Sufuria

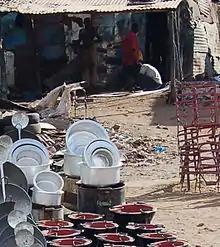
Various sizes of sufuria (center) displayed along with "jiko" braziers (foreground) at a metalworker's shop in Malindi, Kenya

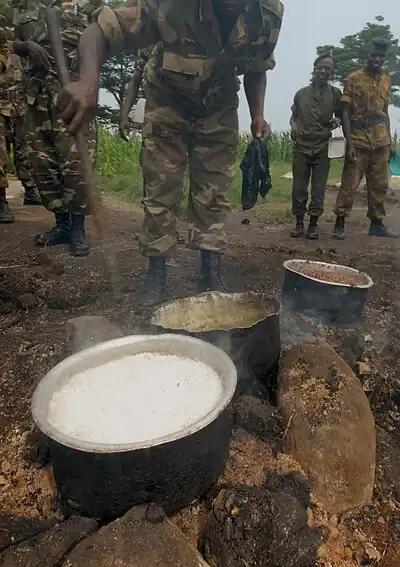
Burundian soldiers cooking in sufuria over an open fire

A sufuria (Swahili "sufuria"; English plural "sufurias") is a Swahili language word, adopted in the local African Great Lakes regional variety of English, for a flat-based, deep-sided, lipped and handleless cooking pot or container. It is ubiquitous in Kenya, Tanzania and other Great Lakes nations. A replacement for more traditional crockery containers ("ek fara"), it is used in many Kenyan households for cooking, serving and storing food. Most sufuria are today made of aluminum, and produced and purchased locally in the informal sector. Sufuria were traditionally used to cook over open fire, a charcoal brazier (a "jiko"), or coals, and are purchased in a variety of sizes, with and without lids.